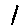
Label: 1